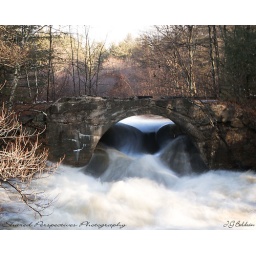
Raging waters under the old stone bridge in Alfred, ME. during the flooding in Feb. 2010.